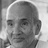
Emotion: neutral